1762 Arakan earthquake

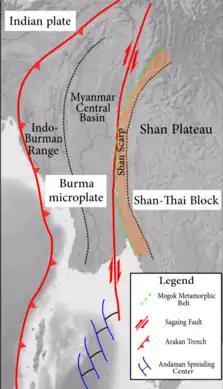
Tectonic map of Myanmar with the oblique convergent boundary, the Arakan Trench

The eastern part of Bangladesh and the southwestern part of Burma lie along the highly oblique convergent boundary between the Indian plate and the Eurasian plate. The degree to which this deformation is partitioned into zones of thrust tectonics (accommodating that part of the motion perpendicular to the boundary) and strike-slip tectonics (accommodating the northward movement of the Indian plate) varies along the boundary. A pure strike-slip boundary that strike parallel to the plate vector runs along the Western Burma Scarp, that is replaced to the north by the Indo-Burmese Wedge fold and thrust belt, at the western edge of the boundary zone, and a series of major dextral (right lateral) strike-slip faults, particularly the Kabaw Fault and Sagaing Fault further to the east. The presence of active subduction along the eastern margin of the Bay of Bengal is disputed.